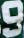
Number: 9